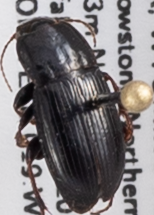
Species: Harpalus opacipennis
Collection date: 2018-07-12
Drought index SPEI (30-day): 0.662
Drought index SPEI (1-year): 2.09
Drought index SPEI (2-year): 0.992